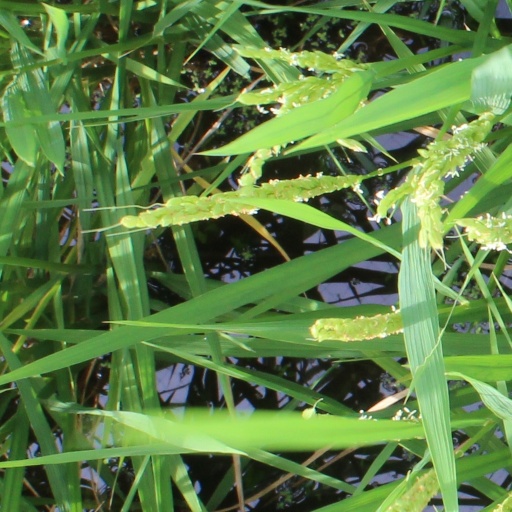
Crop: rice